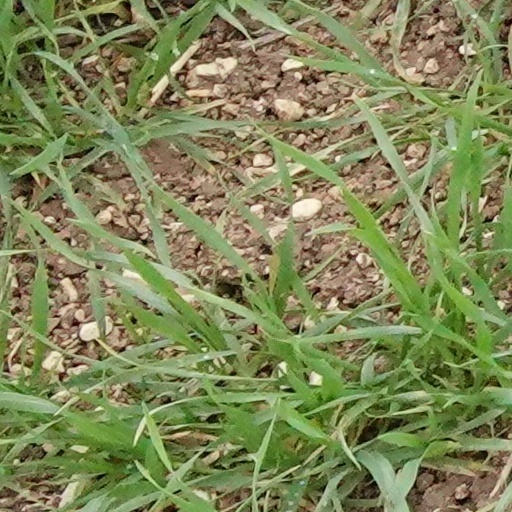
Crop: wheat